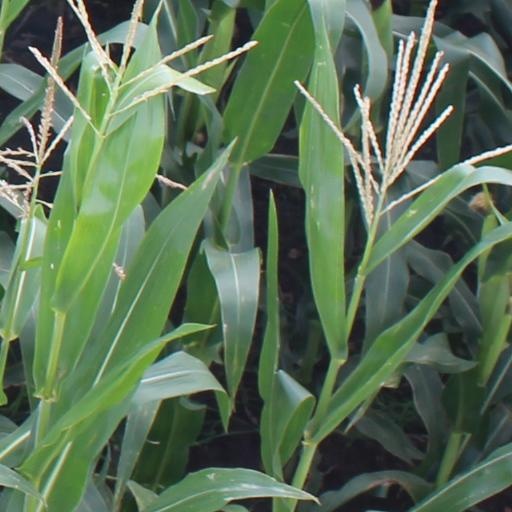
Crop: maize; corn